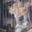
Label: leopard